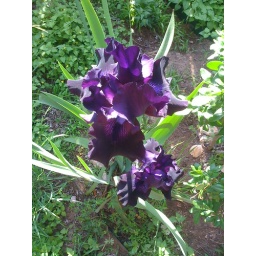
Iris near the tri-foliate orange tree